Preet Ki Dori

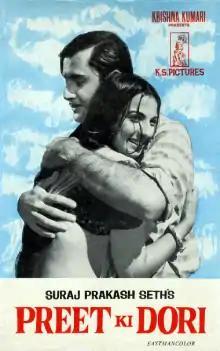

Preet Ki Dori is a 1971 Bollywood drama film directed by Satish Kumar. It stars Parikshit Sahni and Tanuja in lead roles. The music was composed by Kalyanji-Anandji.